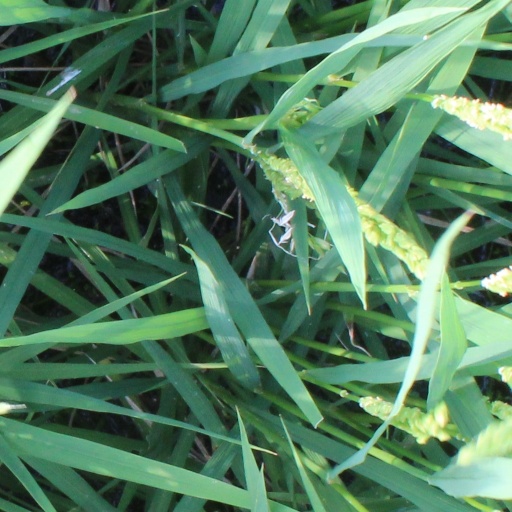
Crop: rice